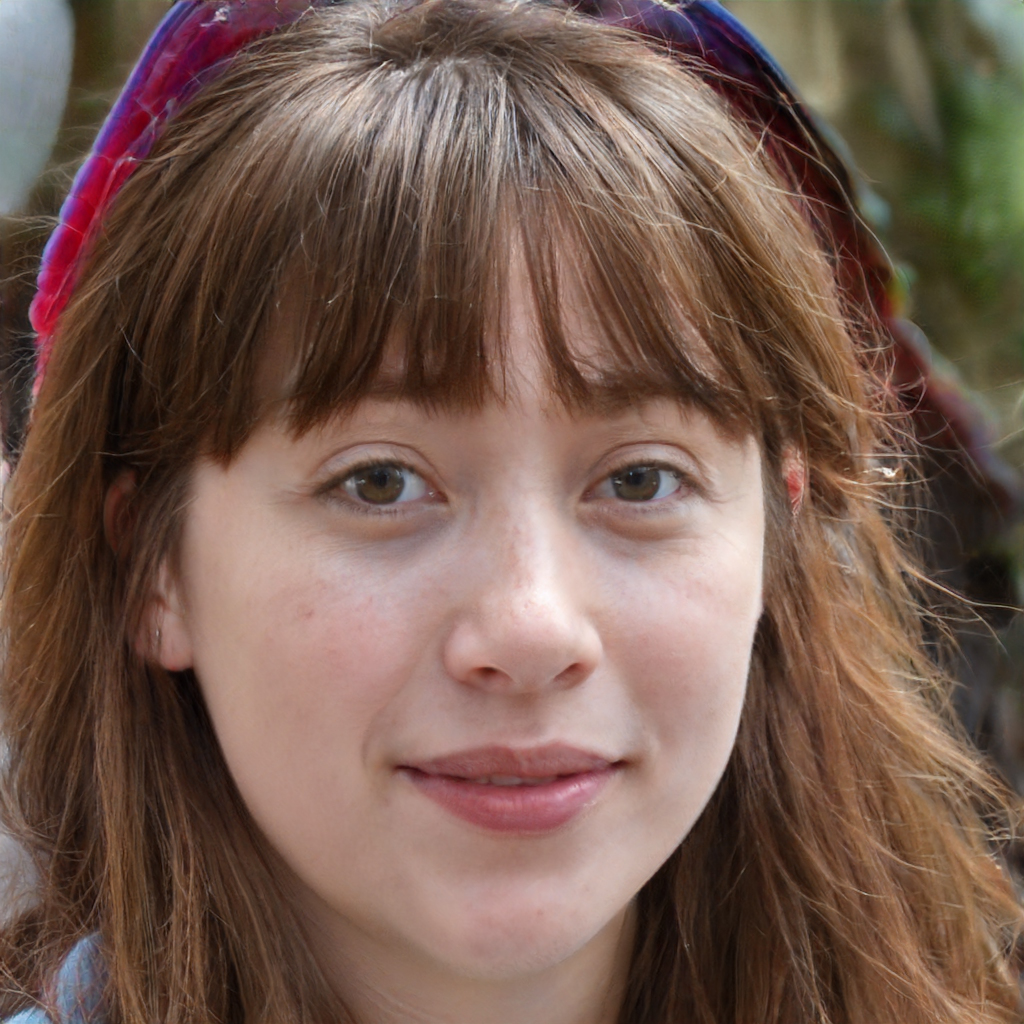
Gender: Female